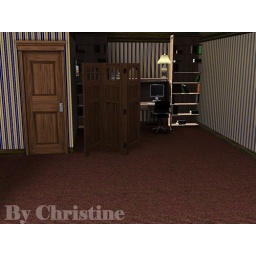
Grandpa's house study conner in bed room 2